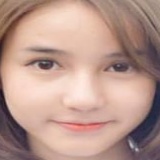
hoa hậu Rinrada Thurapan